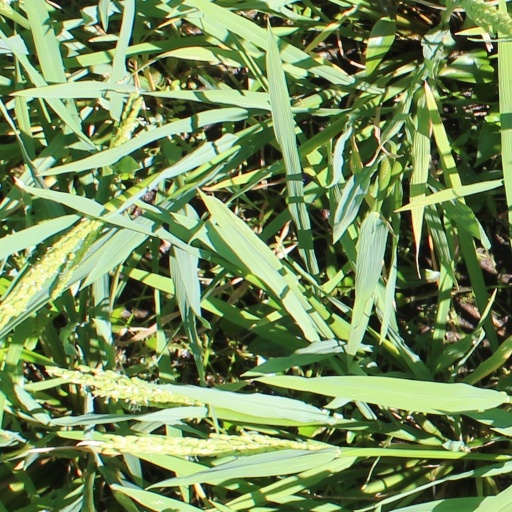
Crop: rice